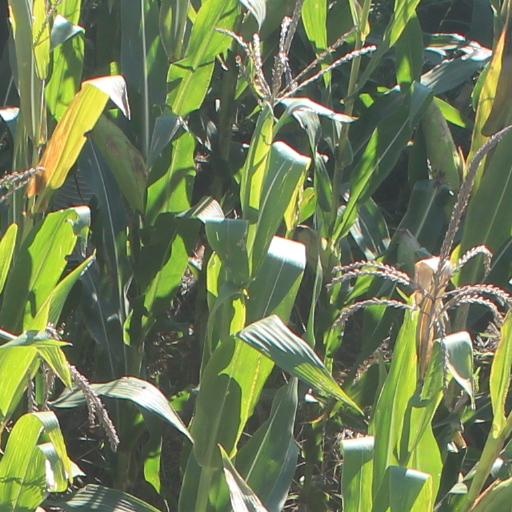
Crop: maize; corn